William J. Hughes

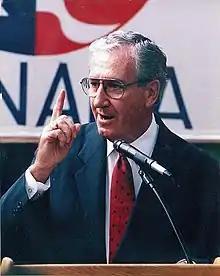
Hughes

William John "Jack" Hughes (October 17, 1932 – October 30, 2019) was an American politician and diplomat who served as a Democratic member of the U.S. House of Representatives from 1975 to 1995, representing New Jersey's Second Congressional District which includes major portions of the Jersey Shore and Pine Barrens, the cities of Vineland and Atlantic City, and the counties of Salem, Cumberland, Atlantic, Cape May and part of Gloucester. After retiring from Congress in 1995, Hughes was appointed by President Bill Clinton as United States Ambassador to Panama, a post he held until October, 1998 leading up to the historic turnover of the Panama Canal to Panamanian control.